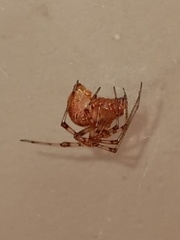
Species: Parasteatoda_tepidariorum